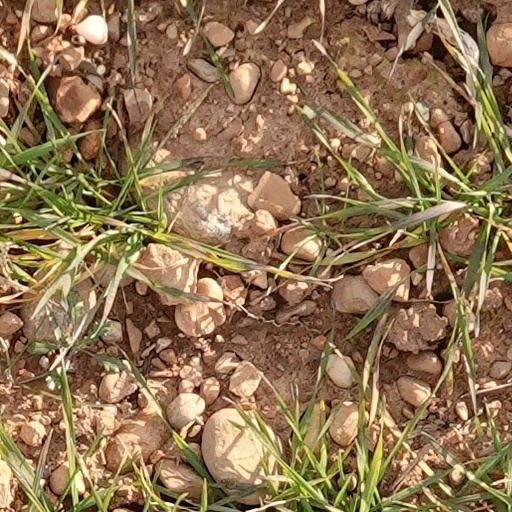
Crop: wheat